Mmusi Maimane

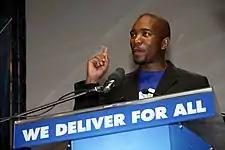
Maimane, as mayoral candidate, delivering a speech in March 2011

In 2010, Maimane applied to run as a DA candidate for Johannesburg City Council and also for internal election as the DA candidate for Mayor of Johannesburg. In March 2011, his mayoral candidacy was announced at the DA Election Manifesto Launch at Walter Sisulu Square in Soweto. He defeated contender Vasco da Gama to be elected as the DA mayoral candidate for Johannesburg before a panel of 30 people, including party leader and Premier of the Western Cape Helen Zille.